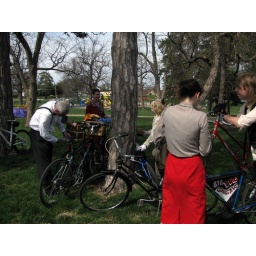
The red dress stood out in the crowd of tweed.